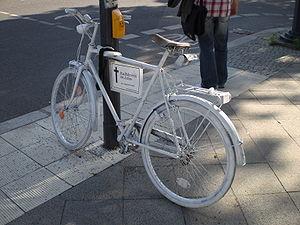
Un vélo fantôme parfois appelé ghostcycle ou WhiteCycle, est un type de mémorial de bords de route matérialisé par une bicyclette peinte en blanc, qui rappelle la blessure ou le décès d'un cycliste à l'endroit de l'accident que ce dernier a eu avec en général un véhicule à moteur.